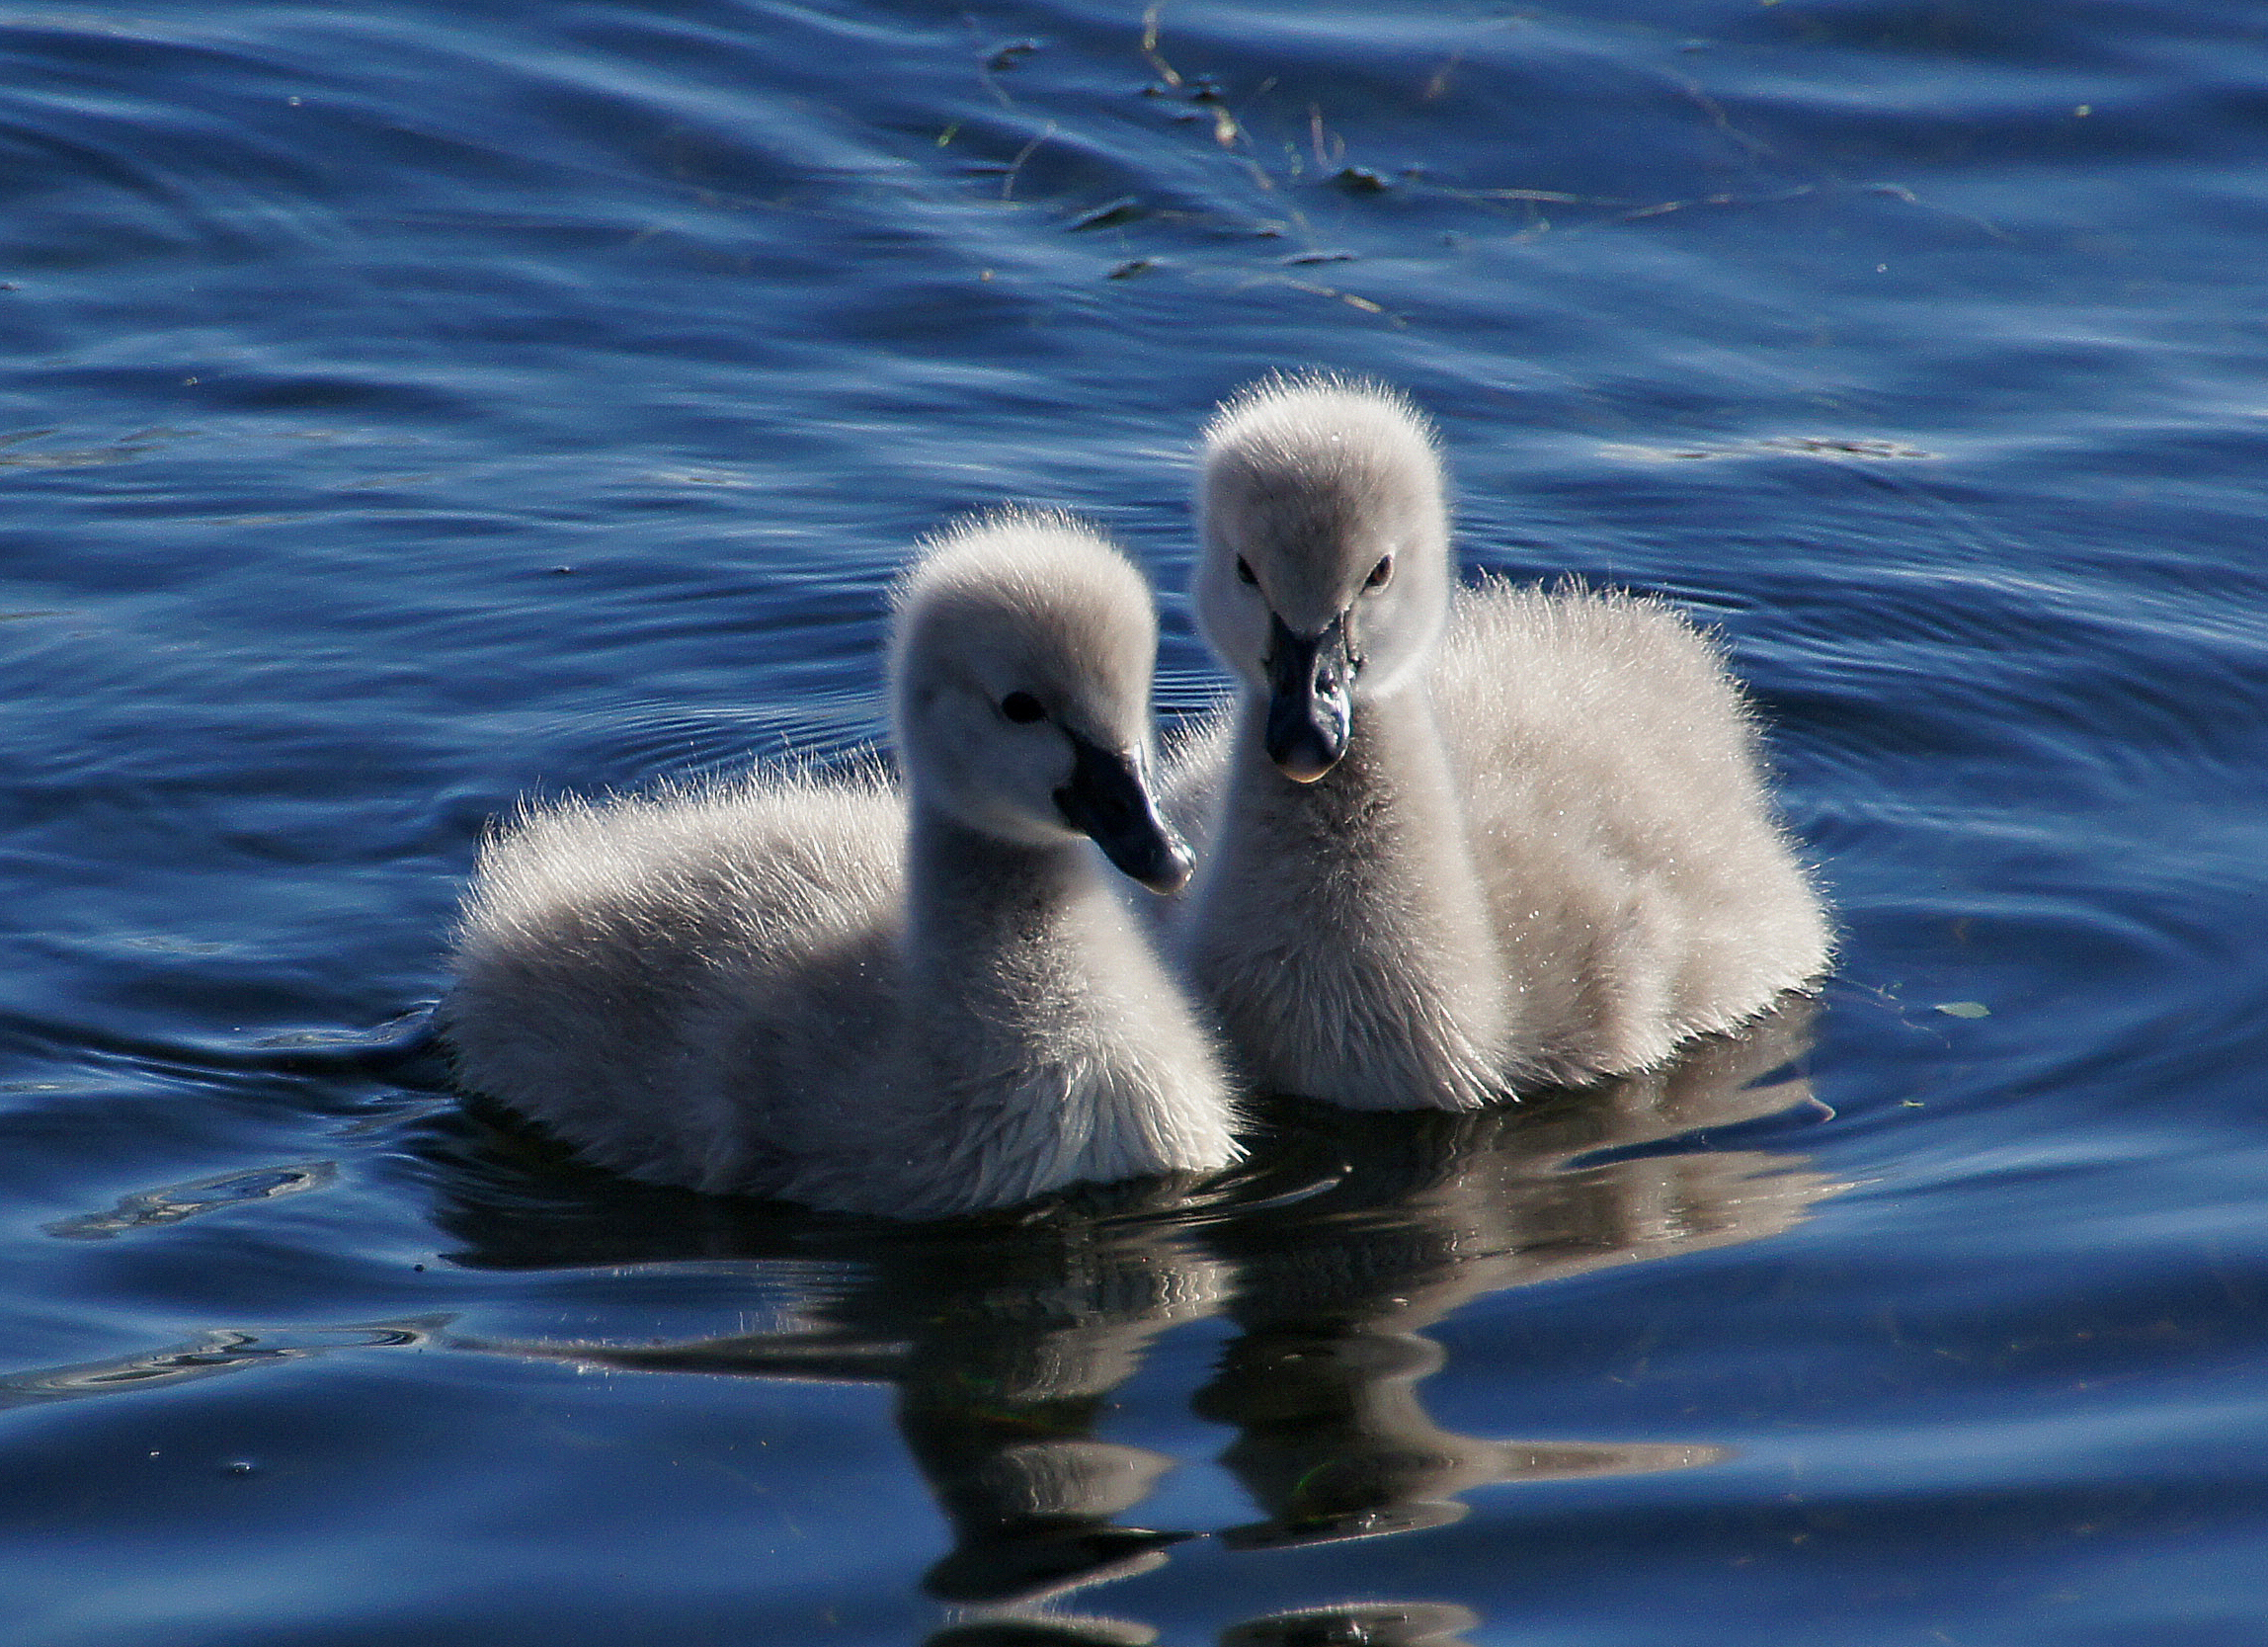
water, bird, wing, reflection, beak, swan, swans, vertebrate, waterfowl, flickrsbestcreatures, babybirds, cygnets, cuteandcuddly, babyswans, water bird, ducks geese and swans